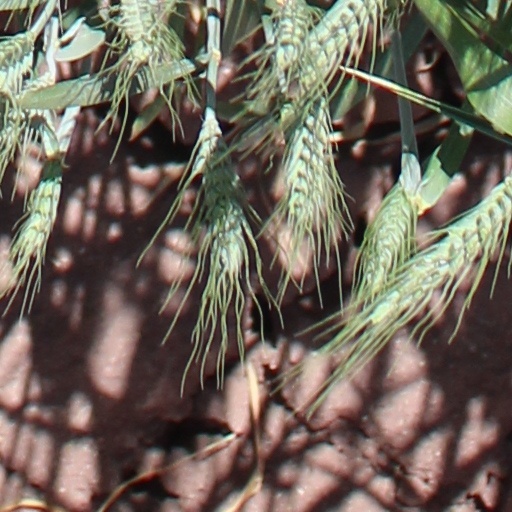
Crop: wheat